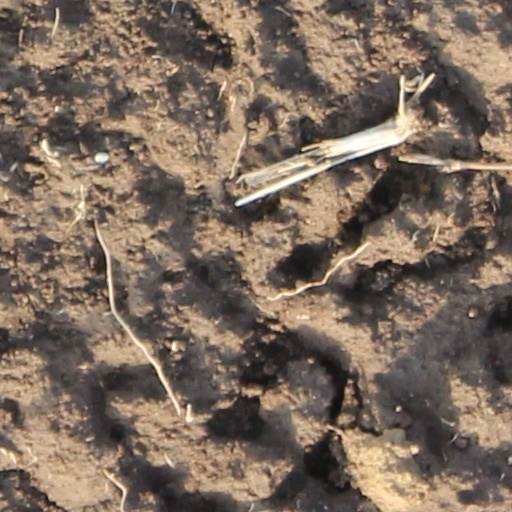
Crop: wheat